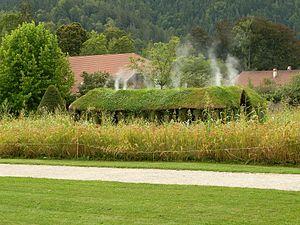
Le parc de Wesserling est un monument historique situé à Husseren-Wesserling, au cœur de la vallée de Saint-Amarin, dans le département français du Haut-Rhin.